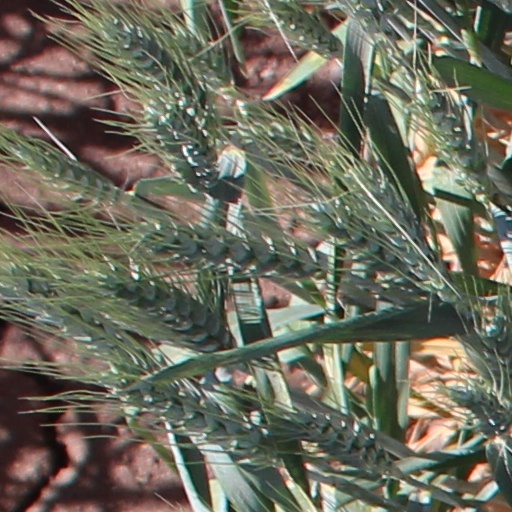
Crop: wheat